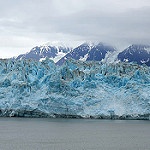
Label: glacier